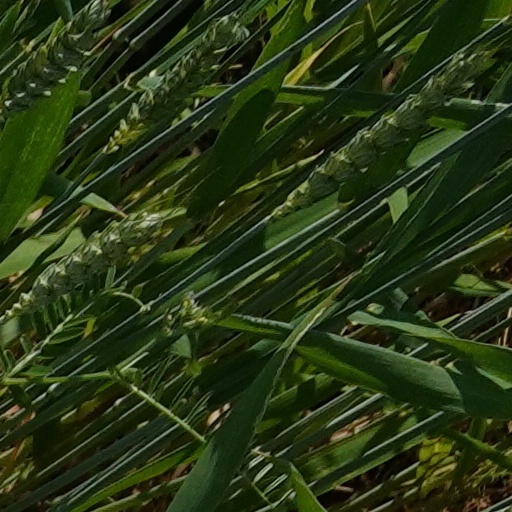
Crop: wheat